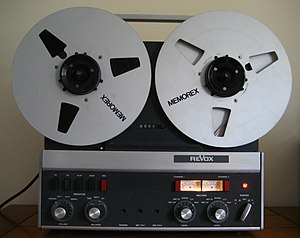
Revox
Revox A77, båndoptager med tre motorer, 1967–1977 460.000 exemplare (foto version Mk IV)[2]
Revox er en nu Tyskland virksomhed, udvikler et udvalg af high-end produkter som kombinerer ny teknologi med kvalitet; herunder musiksystemer, højtalere.